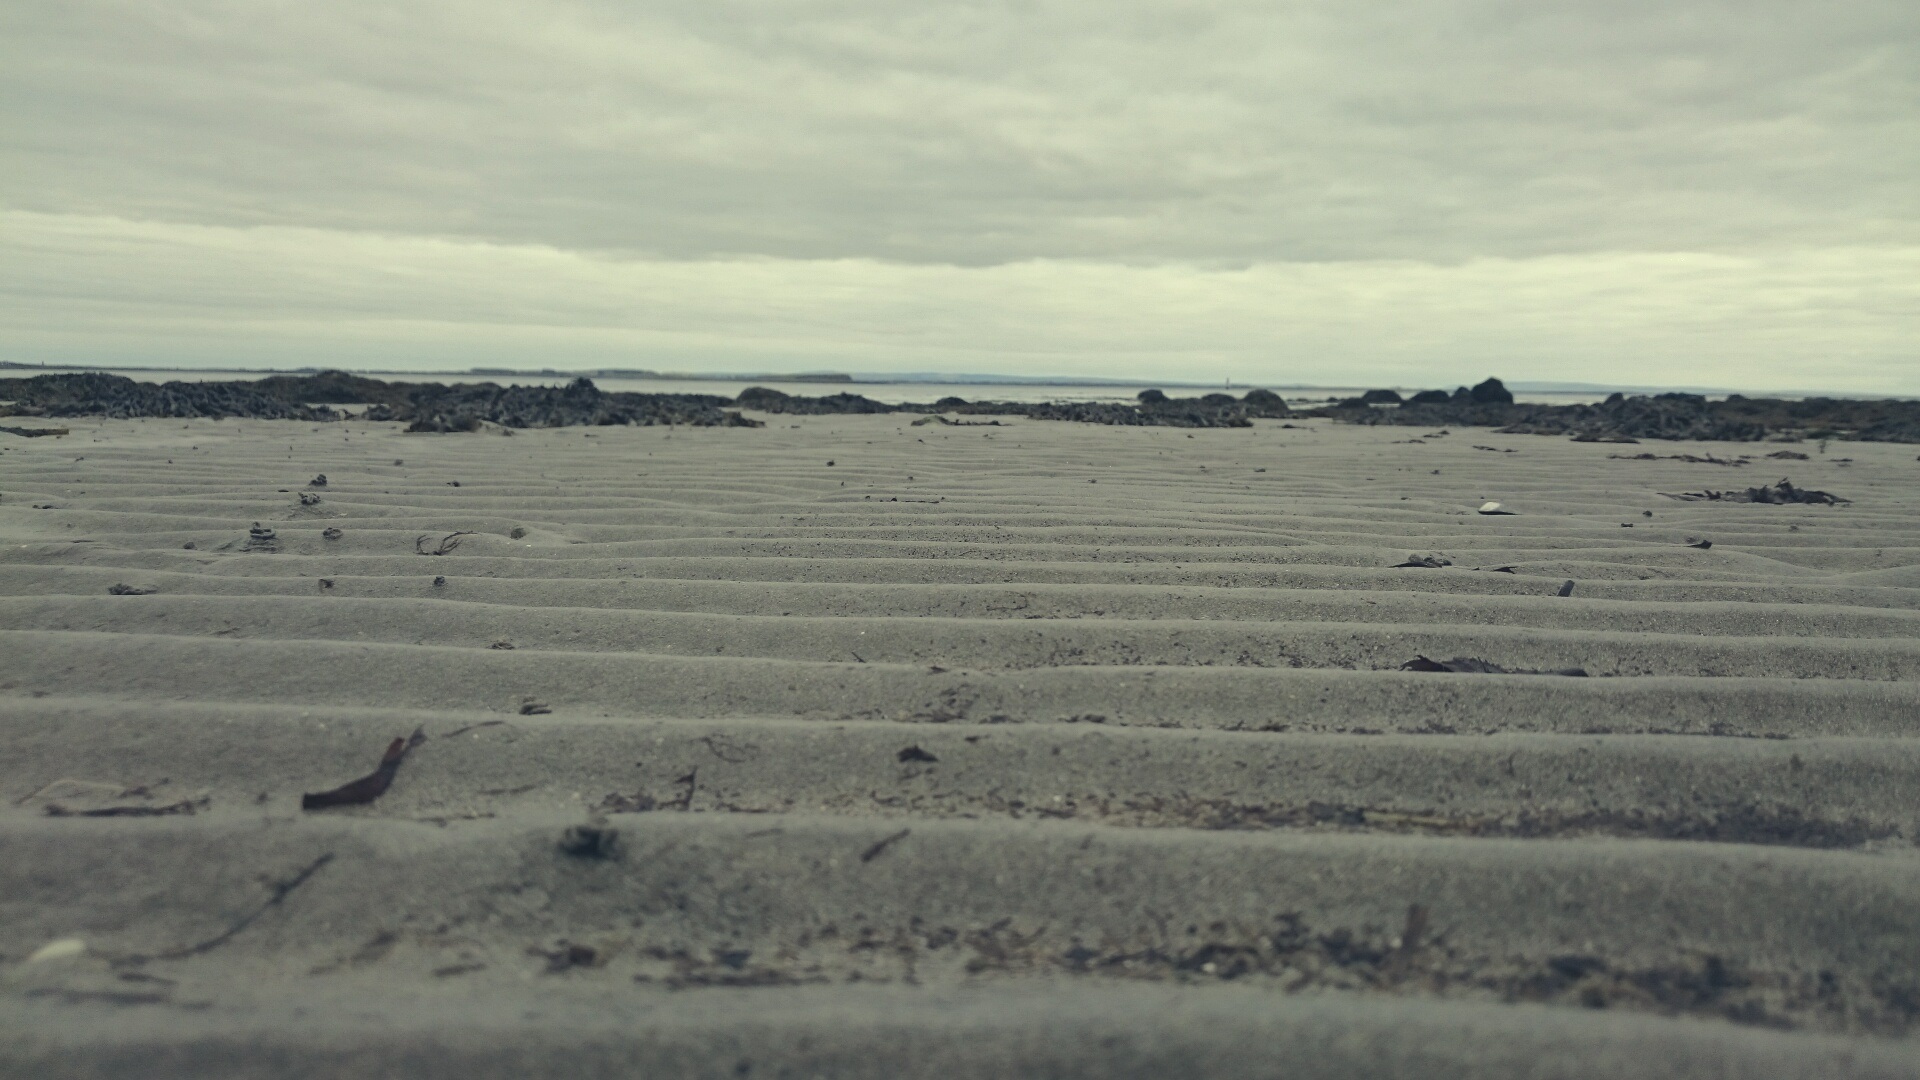
beach, landscape, sea, coast, water, nature, sand, ocean, horizon, marsh, snow, winter, sky, sun, sunset, field, prairie, lake, travel, daytime, evening, seascape, island, plain, outdoors, badlands, wetland, plateau, habitat, ecosystem, tundra, steppe, mudflat, natural environment